Maurice-Jean de Broglie

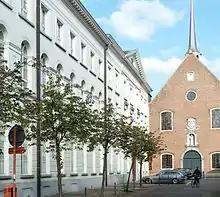
The St. Joseph Minor Seminary in Sint-Niklaas, erected by de Broglie

Later, de Broglie showed determined opposition to Napoleon. In 1809, the minister of worship wrote in a letter that the sovereign was highly displeased with the bishop because of his lack of devotion to the royal person; in 1810, the bishop refused the Cross of the Legion of Honor, sent to him by the emperor, since the reckoned that he could not accept such a distinction at the time when the Papal States had been seized, and he explained his refusal in a memoir sent to the minister.